Kōge Station

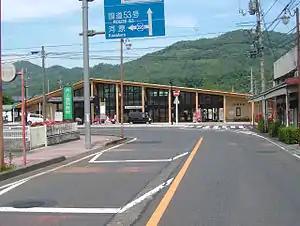
Kōge Station, 2015

is a junction passenger railway station located in the town of Yazu, Yazu District, Tottori Prefecture, Japan. It is operated by the West Japan Railway Company (JR West) and the third sector company Wakasa Railway.